Radiometric dating

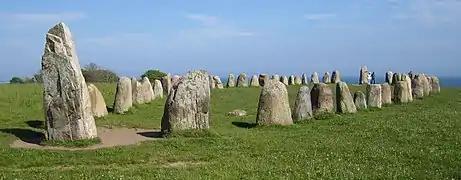
Ale's Stones at Kåseberga, around ten kilometres south east of Ystad, Sweden were dated back to approximately 1,400 years ago using the carbon-14 method on organic material found at the site.

Radiocarbon dating is also simply called carbon-14 dating. Carbon-14 is a radioactive isotope of carbon, with a half-life of 5,730 years (which is very short compared with the above isotopes), and decays into nitrogen. In other radiometric dating methods, the heavy parent isotopes were produced by nucleosynthesis in supernovas, meaning that any parent isotope with a short half-life should be extinct by now. Carbon-14, though, is continuously created through collisions of neutrons generated by cosmic rays with nitrogen in the upper atmosphere and thus remains at a near-constant level on Earth. The carbon-14 ends up as a trace component in atmospheric carbon dioxide (CO).